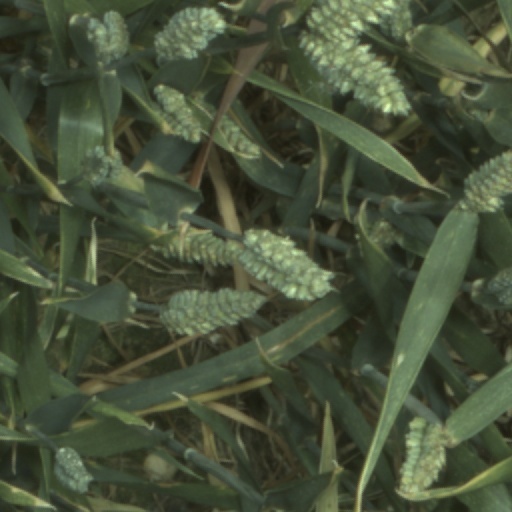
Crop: wheat